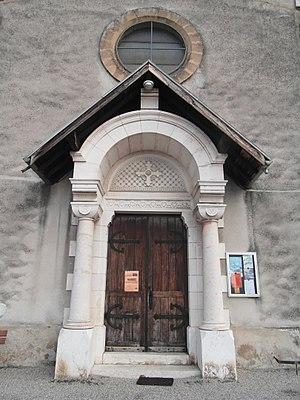
Porche de l'Église de Saint-Quentin-sur-Isère
Saint-Quentin-sur-Isère est une commune française située géographiquement dans le massif du Vercors, administrativement dans le département de l'Isère et en région Auvergne-Rhône-Alpes, autrefois rattaché au Dauphiné.